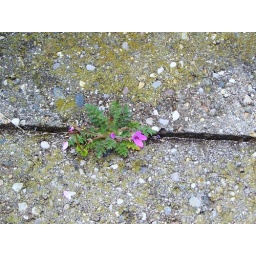
Not sure what these little flowers are, but they poke up in the sidewalk and steps here.